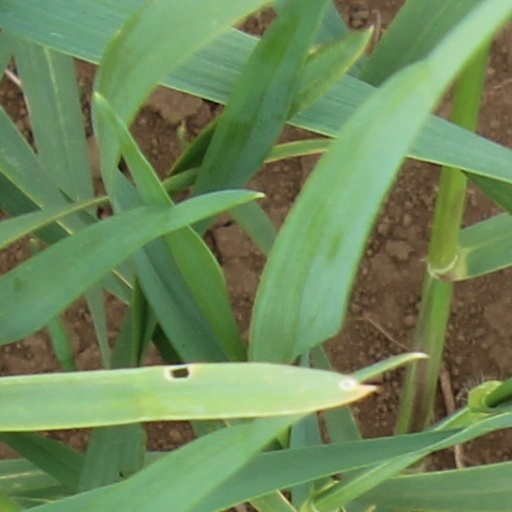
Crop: wheat